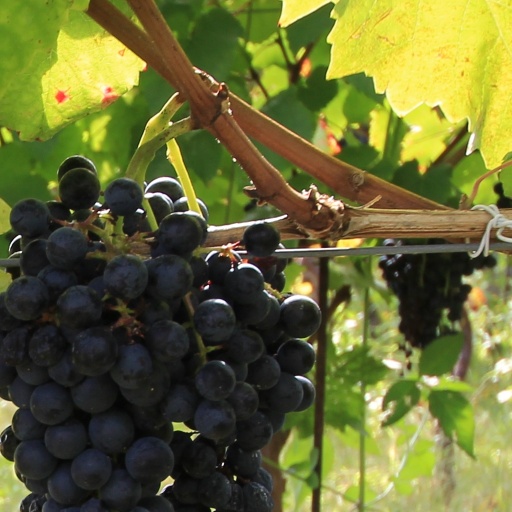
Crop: grape